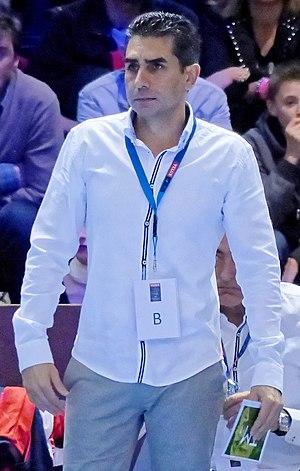
Rencontre de ligue des champions 2014-15 entre le PSG et le club espagnol Naturhouse La Rioja. A la Halle Carpentier (Paris), le 12 octobre 2014.